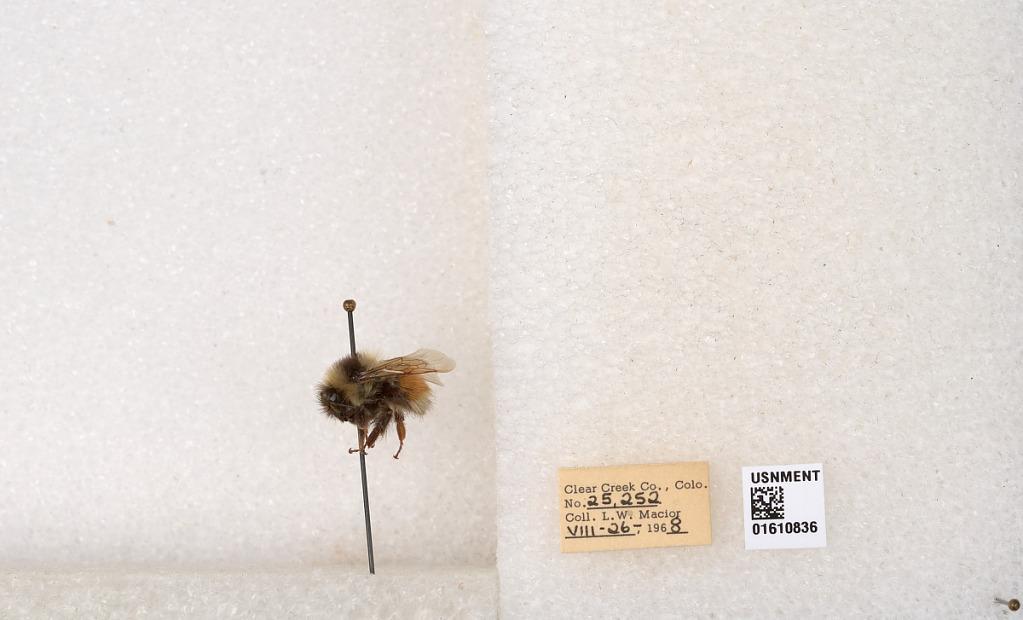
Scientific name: Bombus (Pyrobombus) sylvicola Kirby
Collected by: L. Macior
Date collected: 1968-8-26
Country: United States
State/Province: Colorado
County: Clear Creek
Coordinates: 39.6891, -105.644